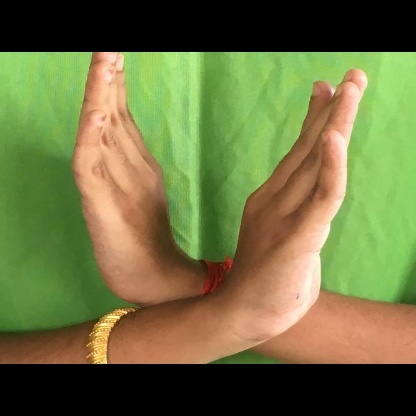
Mudra: Swastikam